Franciscan Sisters of Perpetual Adoration

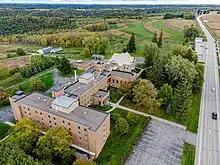
The Villa in St. Joseph on WIS 33

In 1890 the sisters began St. Rose Normal School to prepare sisters to teach in elementary schools. It is now known as Viterbo University, a Catholic, Franciscan, liberal arts university.